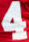
Number: 4